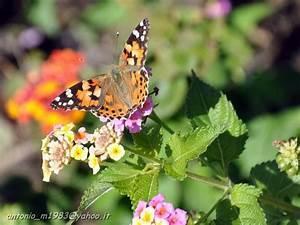
butterfly